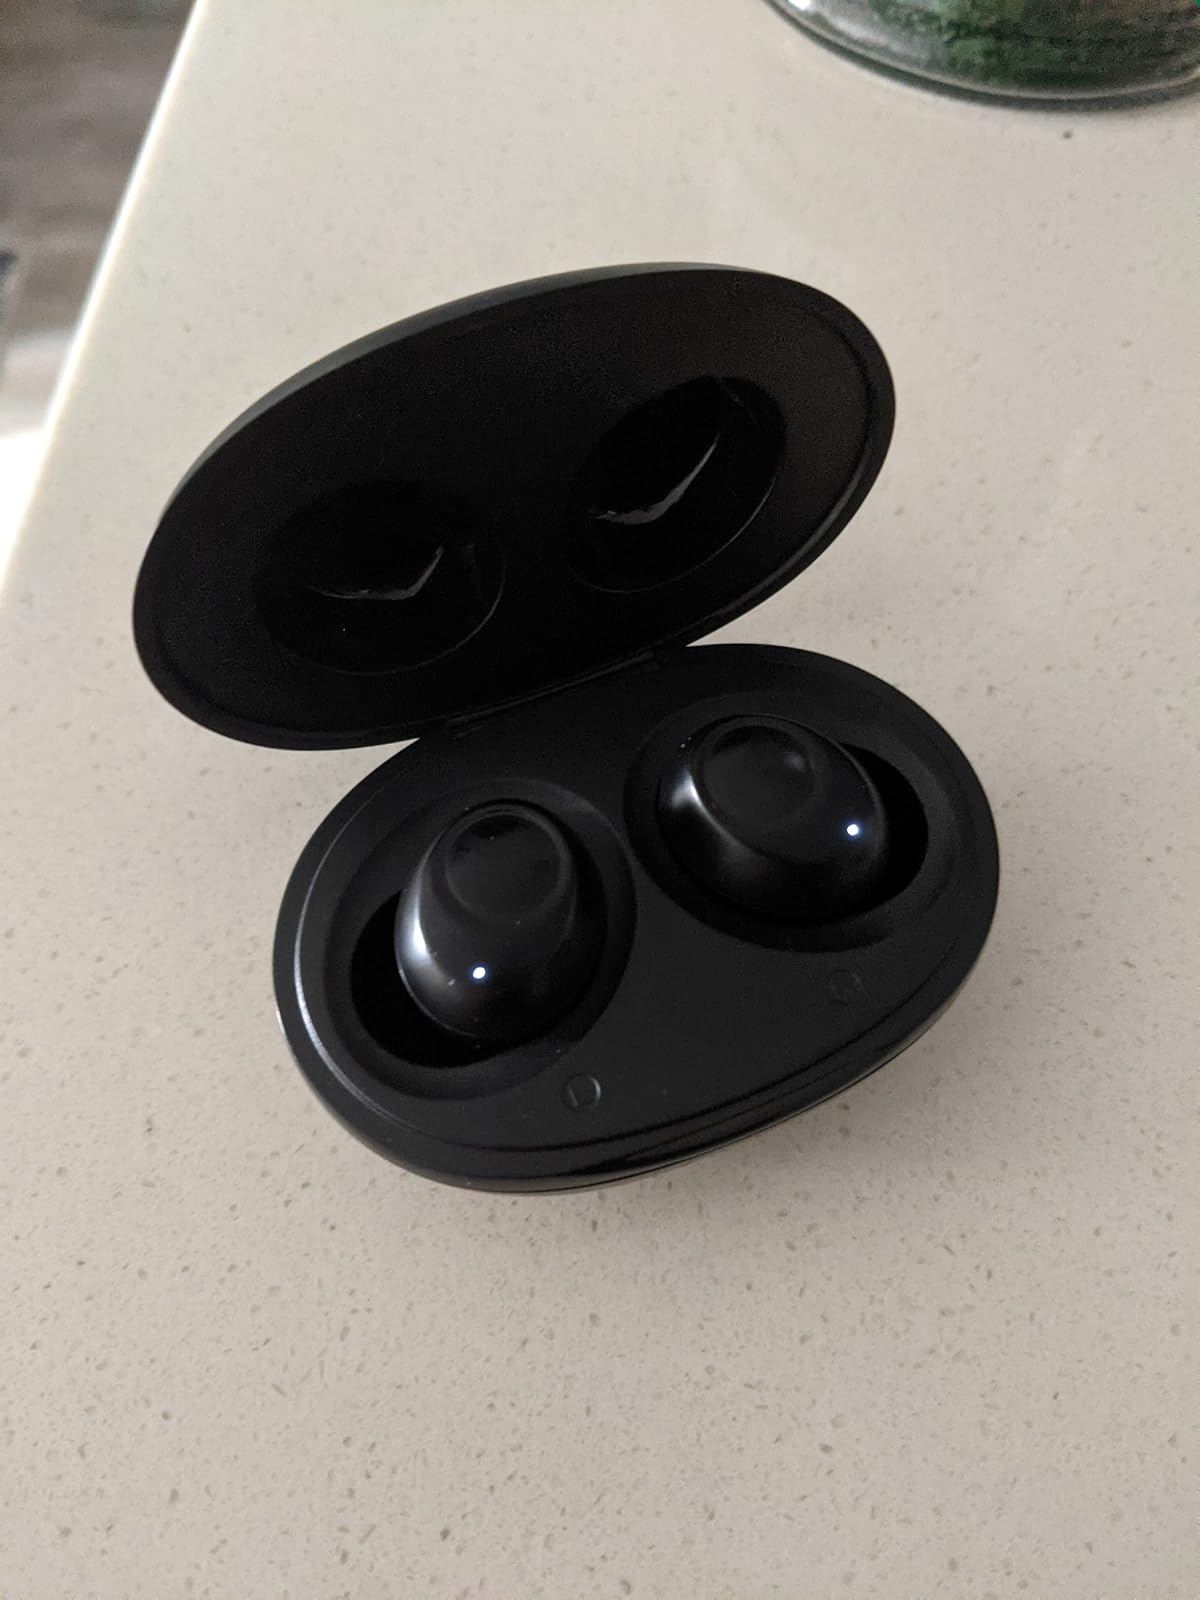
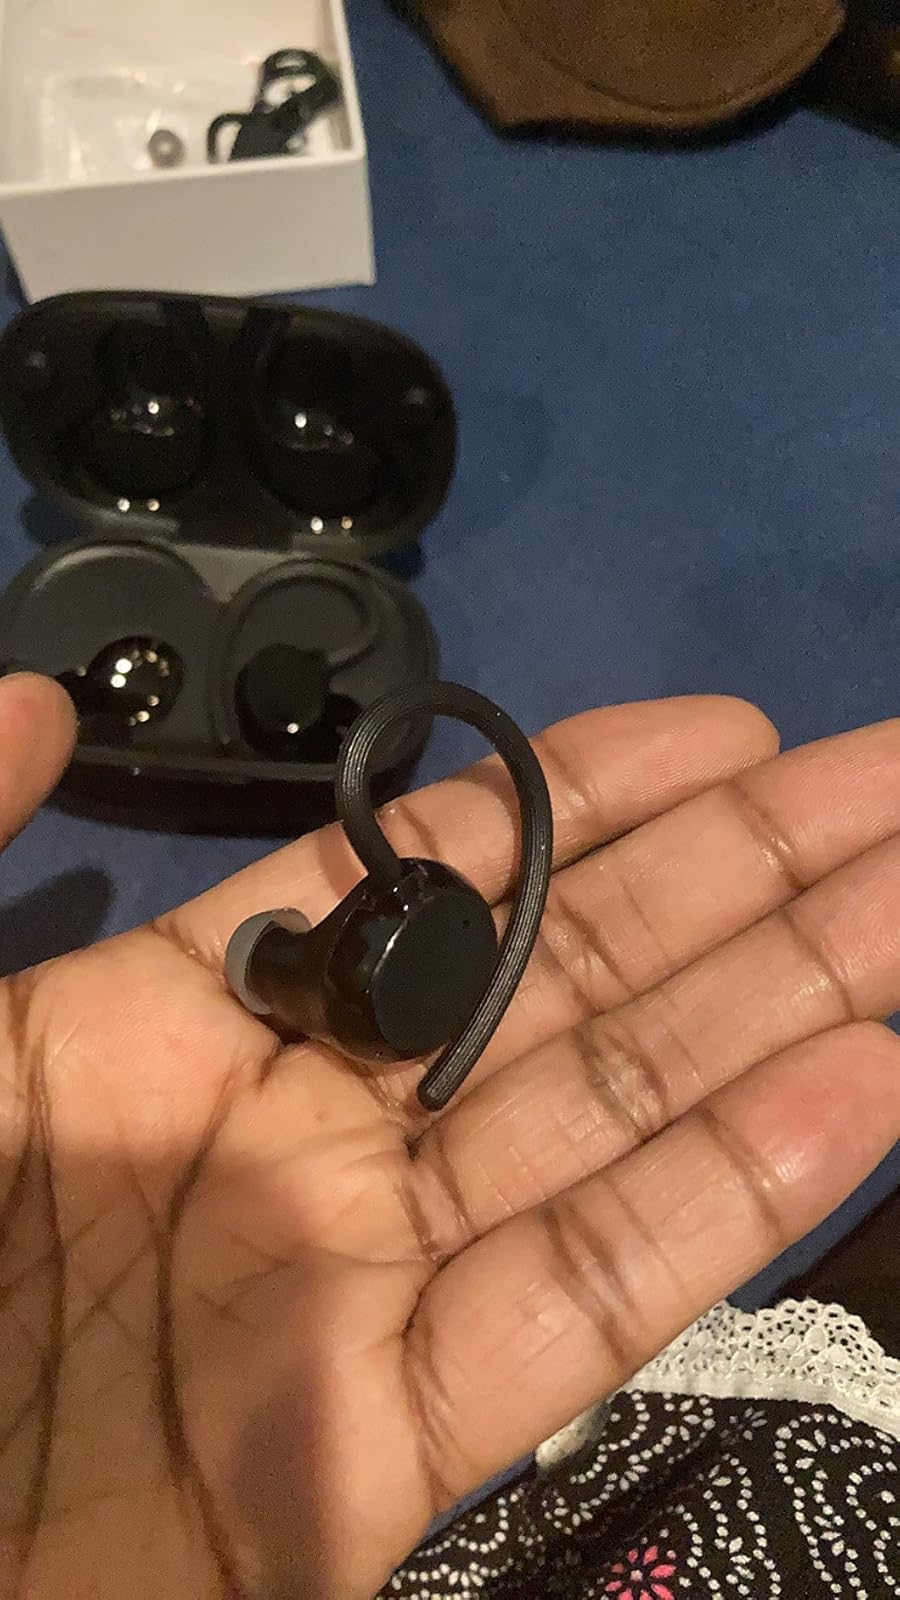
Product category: earbuds
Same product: no